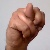
The image shows a hand gesture representing the letter 'N' in Indian Sign Language.